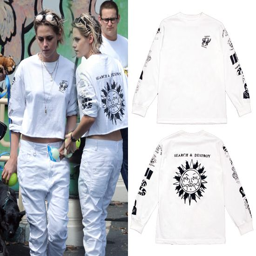
actor wears an opening ceremony in the color